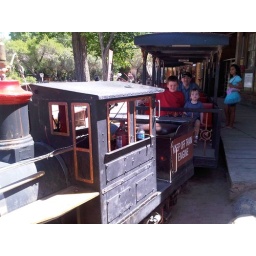
in the las vegas red rock canyon area called bonnie springs